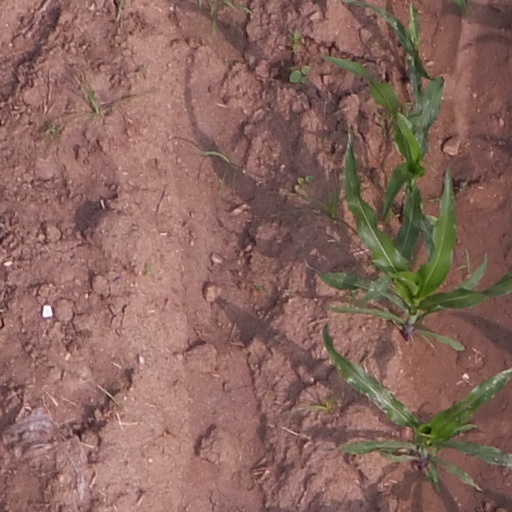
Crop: maize; corn